Torment (1950 British film)

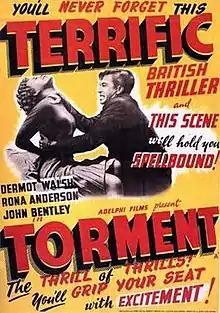

Torment (U.S. title: Paper Gallows) is a 1950 British second feature thriller film directed and written by John Guillermin and starring Dermot Walsh, Rona Anderson and John Bentley.